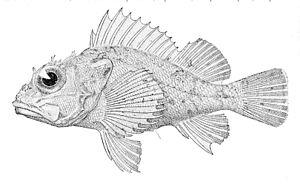
La Pilar est un yacht à moteur, lancé en 1934, ayant appartenu à Ernest Hemingway.